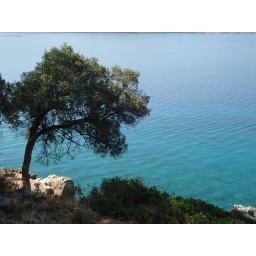
Russian olive tree around Cleopatra's beach